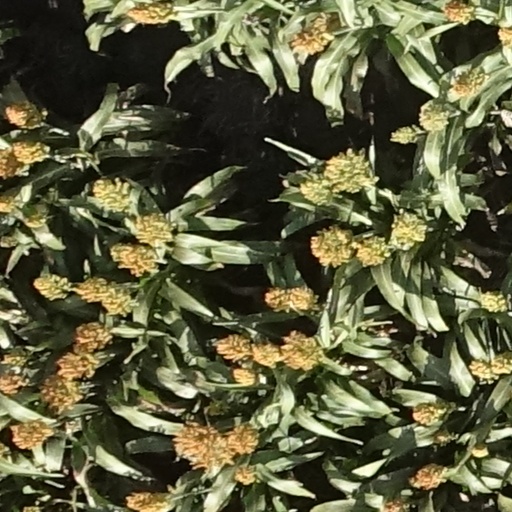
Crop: sorghum